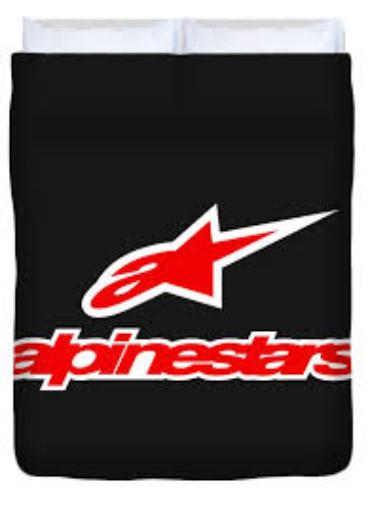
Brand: alpinestars-2
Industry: Clothes